Valkyria Chronicles 4

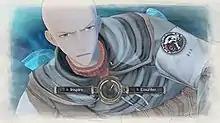
The use of the Brave System. Here, Aladdin is shot by the enemy and the options available are "Inspire" and "Counter". The icon in the middle is the timer.

"Valkyria Chronicles 4" is a strategy game in the style of the first three games in the series. It introduces a new soldier class known as the Grenadier, who can fire mortar rounds at enemies. If allied soldiers are present to provide battlefield information, they can fire without being seen by hostile forces. When a soldier in your army is on the verge of death, there is a fixed chance that a new system called "Brave" will be activated. When used, players can choose to either restore one Command Point (CP) and increase the ability of a nearby ally, counter the enemy's attack (if downed on enemy's turn) or restore Action Points (AP) to the unit and enable it to move and attack once in an invincible state (if downed on player's turn).